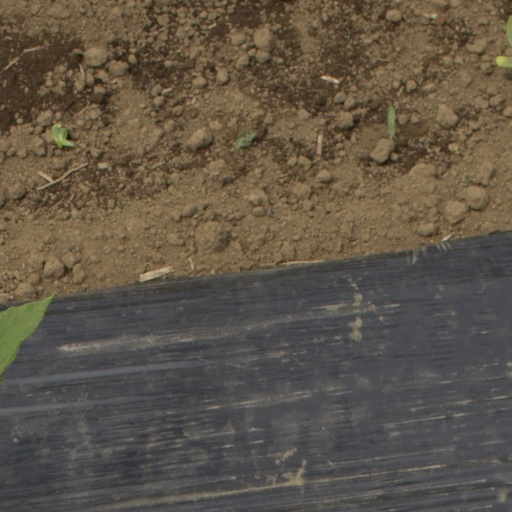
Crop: Jerusalem artichoke